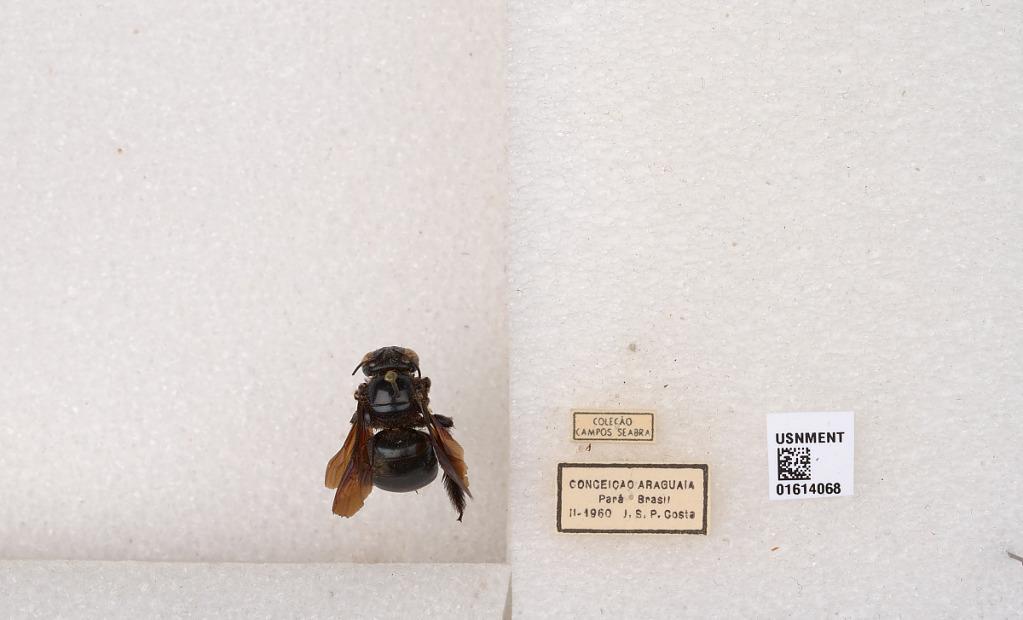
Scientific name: Xylocopa (Schonnherria) macrops Lepeletier
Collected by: J. Costa
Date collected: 1960-2-1
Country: Brazil
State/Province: Para
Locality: Conceicao Araguaia